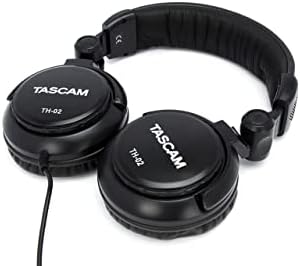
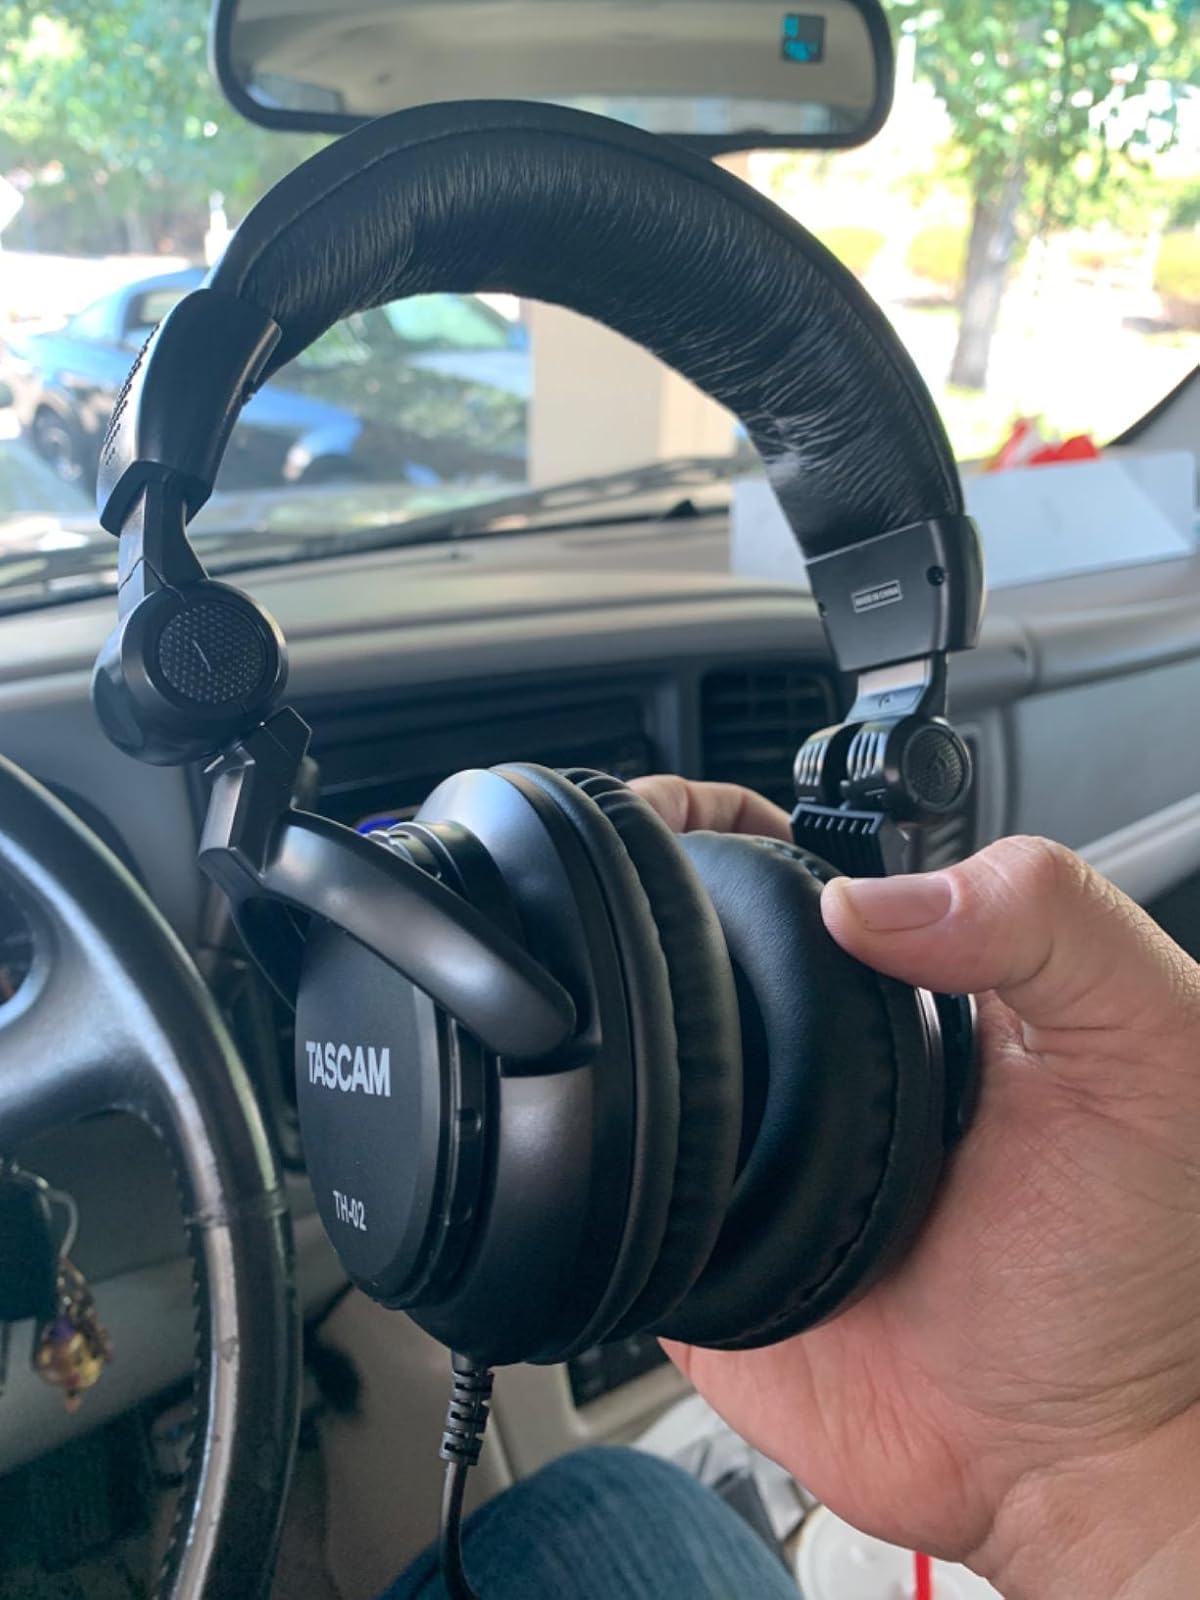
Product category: headphones
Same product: yes